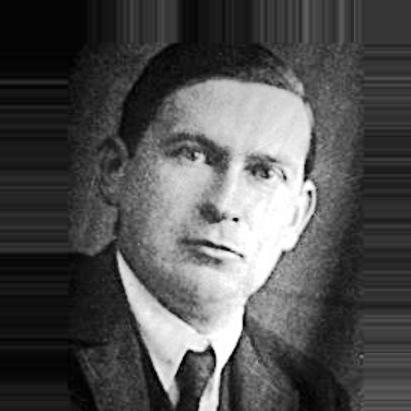
Age: 52